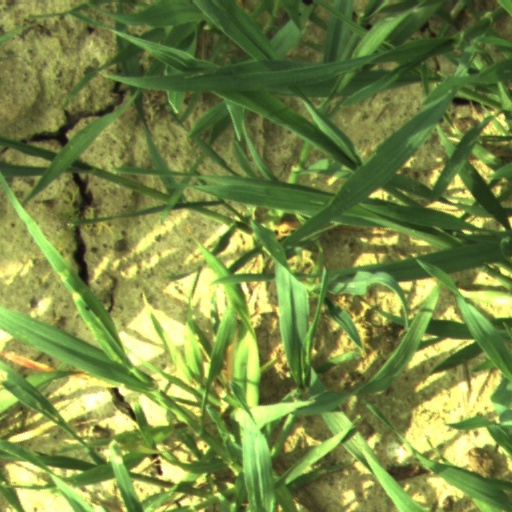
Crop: wheat